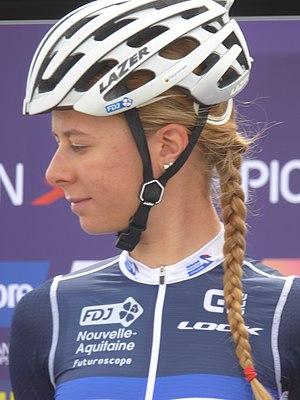
Victorie Guilman, née le 25 mars 1996 à Angoulême, est une coureuse cycliste française de l'équipe Équipe cycliste FDJ-Nouvelle Aquitaine-Futuroscope.